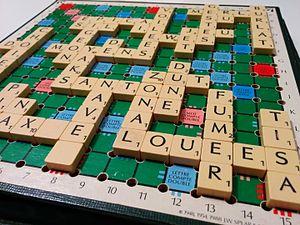
Une partie de Scrabble.